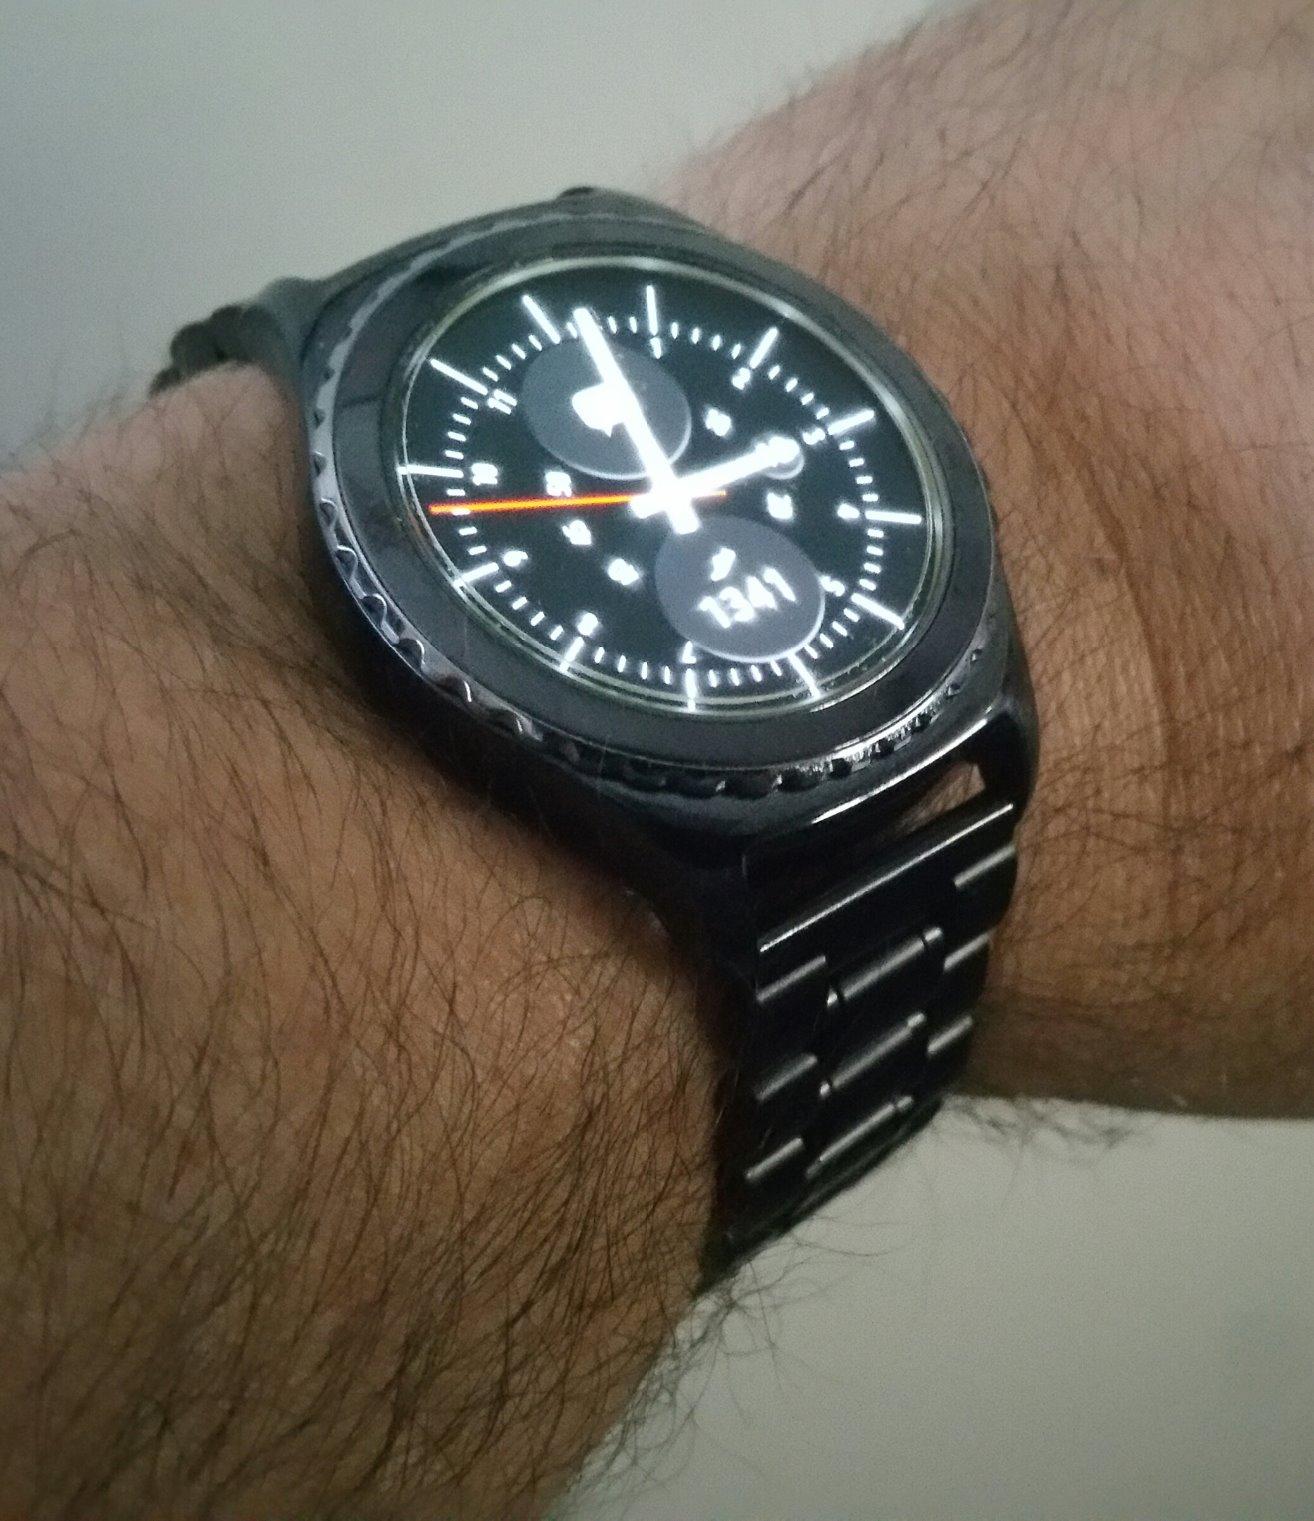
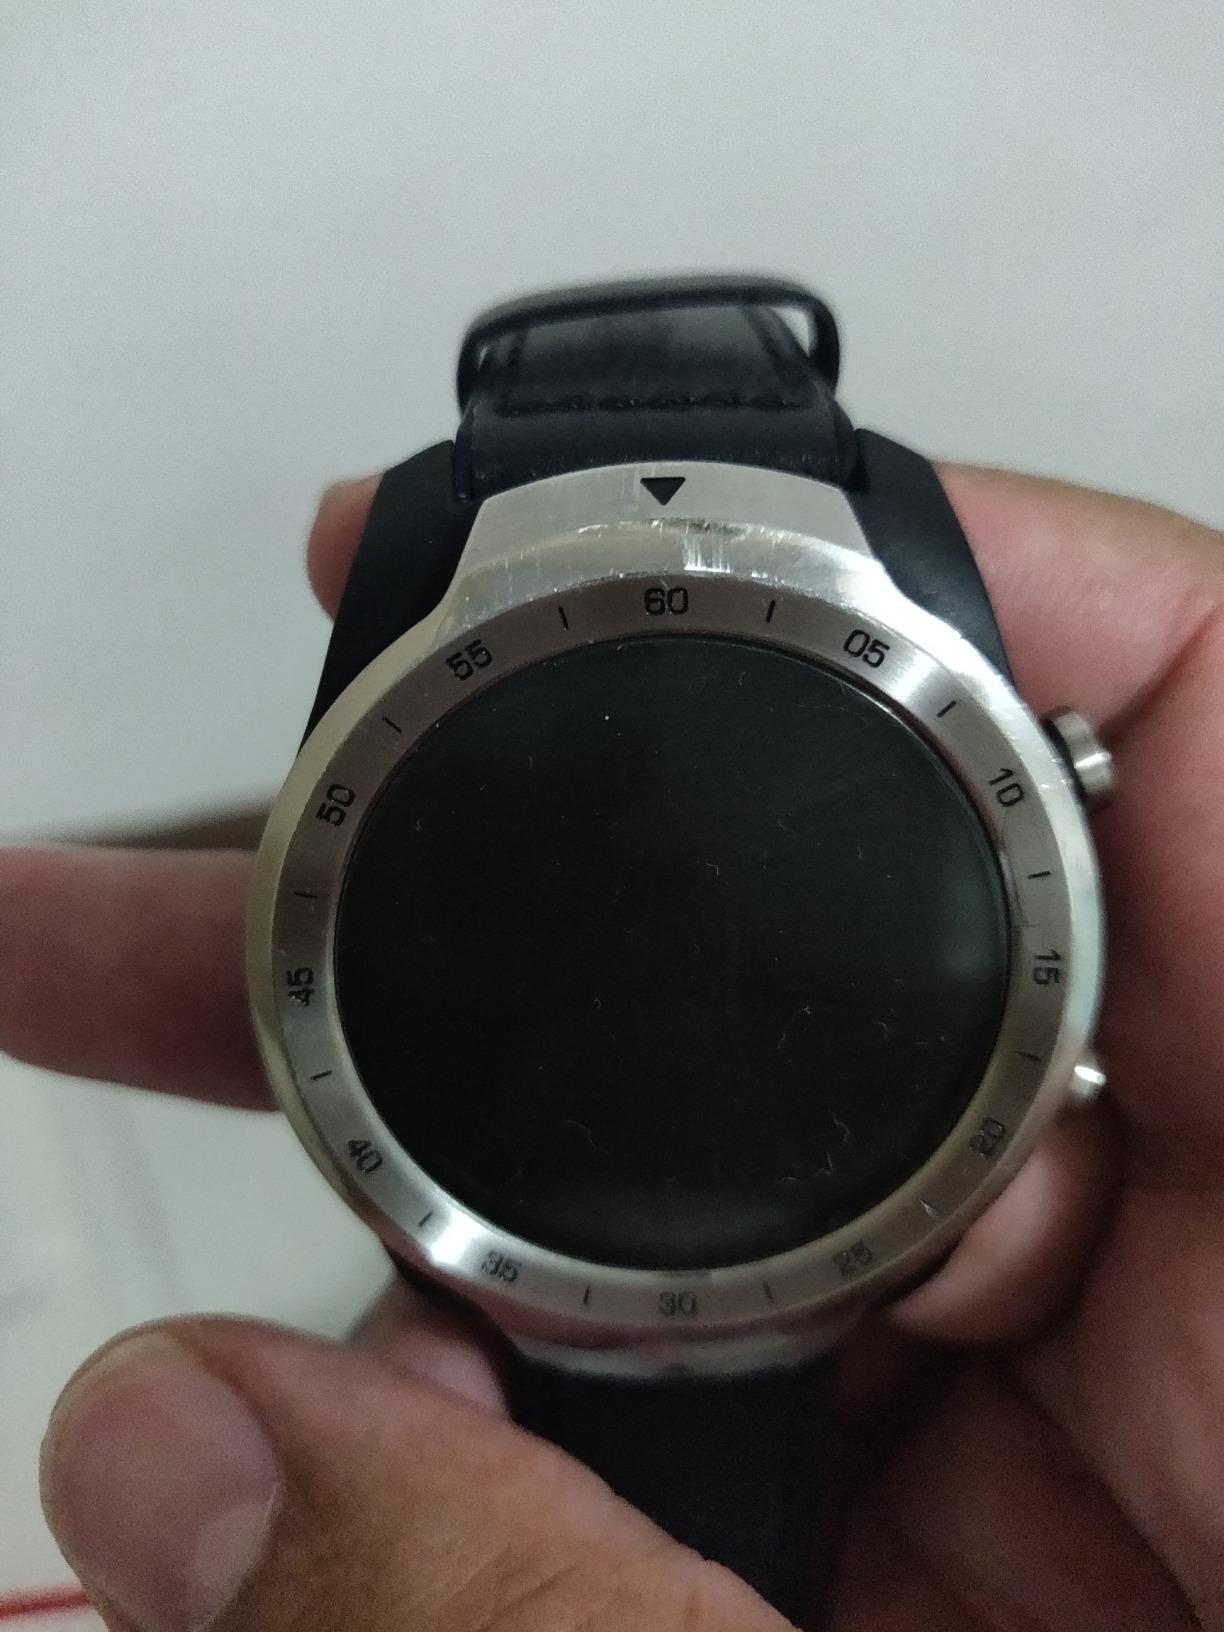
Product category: smartwatch
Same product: no